Paragraph

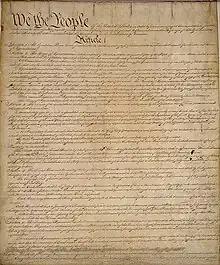
Indented paragraphs demonstrated in the US Constitution

Ancient manuscripts also divided sentences into paragraphs with line breaks (newline) followed by an initial at the beginning of the next paragraph. An initial is an oversized capital letter, sometimes outdented beyond the margin of the text. This style can be seen, for example, in the original Old English manuscript of Beowulf. Outdenting is still used in English typography, though not commonly. Modern English typography usually indicates a new paragraph by indenting the first line. This style can be seen in the (handwritten) United States Constitution from 1787. For additional ornamentation, a hedera leaf or other symbol can be added to the inter-paragraph white space, or put in the indentation space.